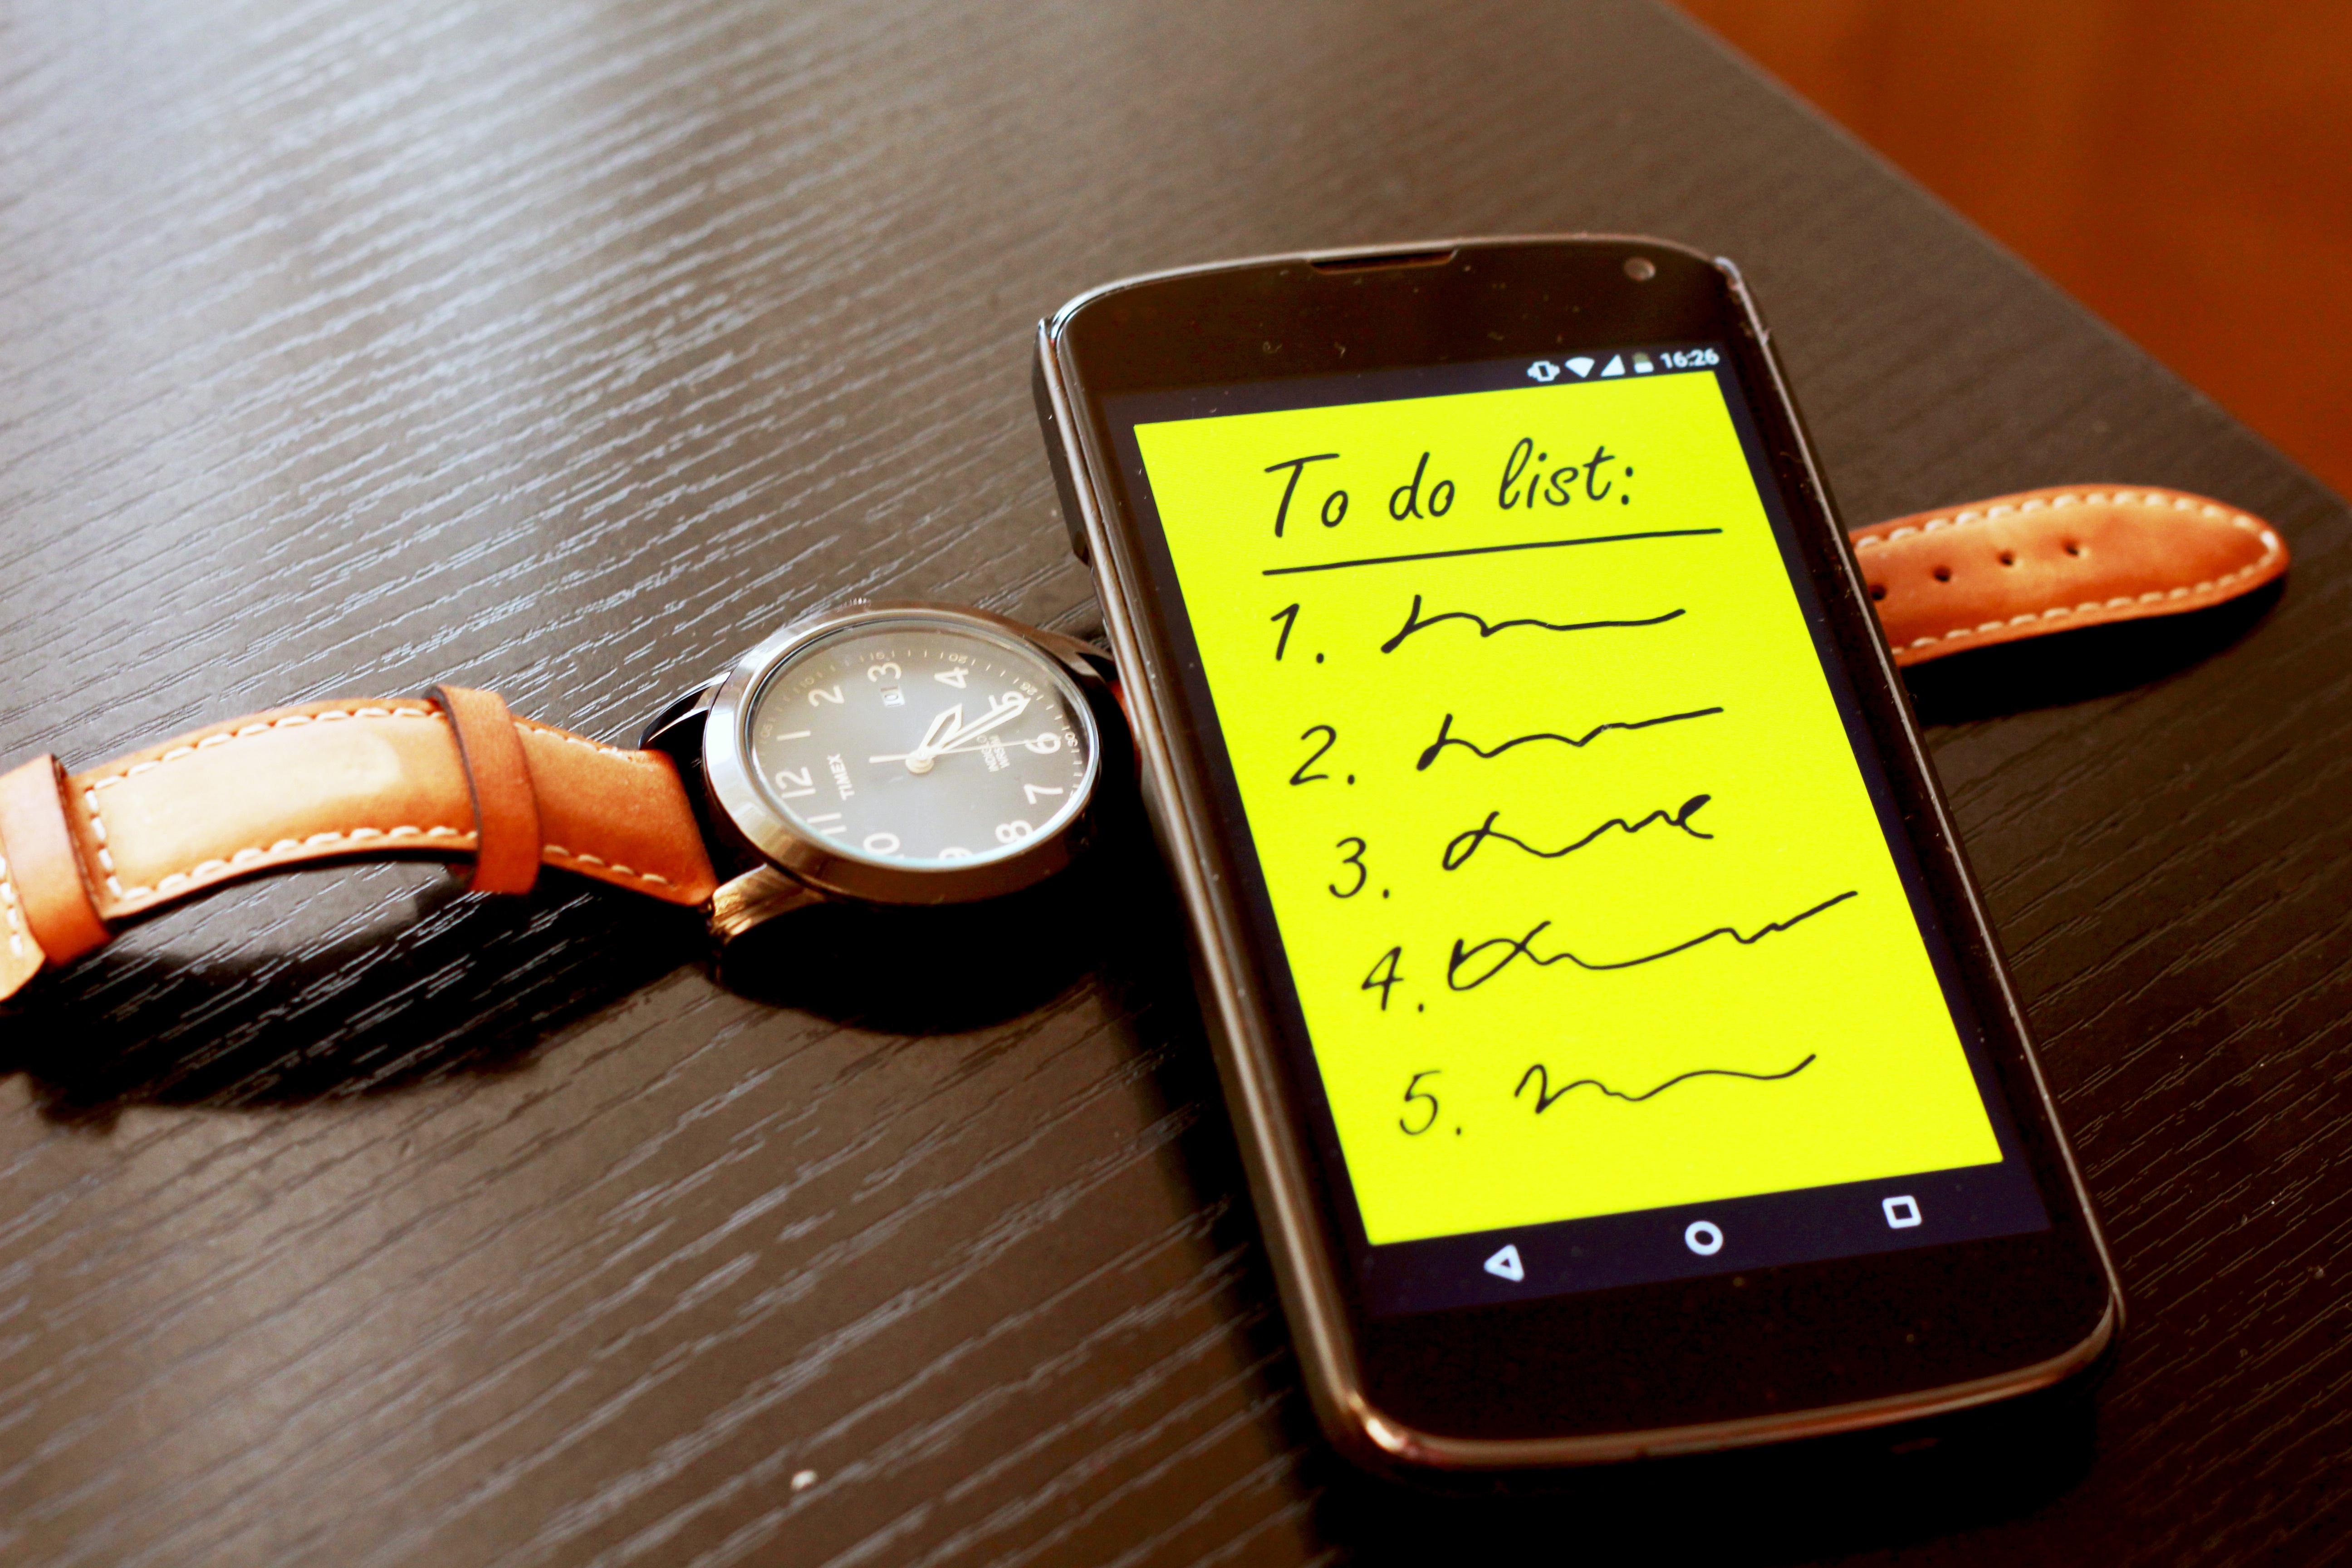
smartphone, watch, hand, technology, phone, telephone, communication, gadget, yellow, mobile phone, list, network, app, to do list, portable communications device, to do